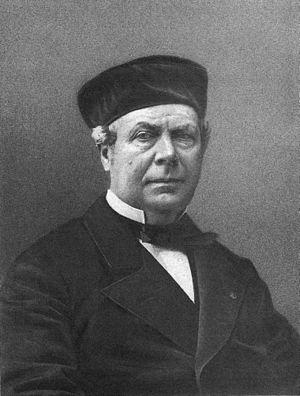
Aristide Cavaillé-Coll est un facteur d'orgue né le 4 février 1811 à Montpellier et mort le 13 octobre 1899 à Paris. Il est considéré comme l'un des plus importants facteurs d'orgue du XIXᵉ siècle.